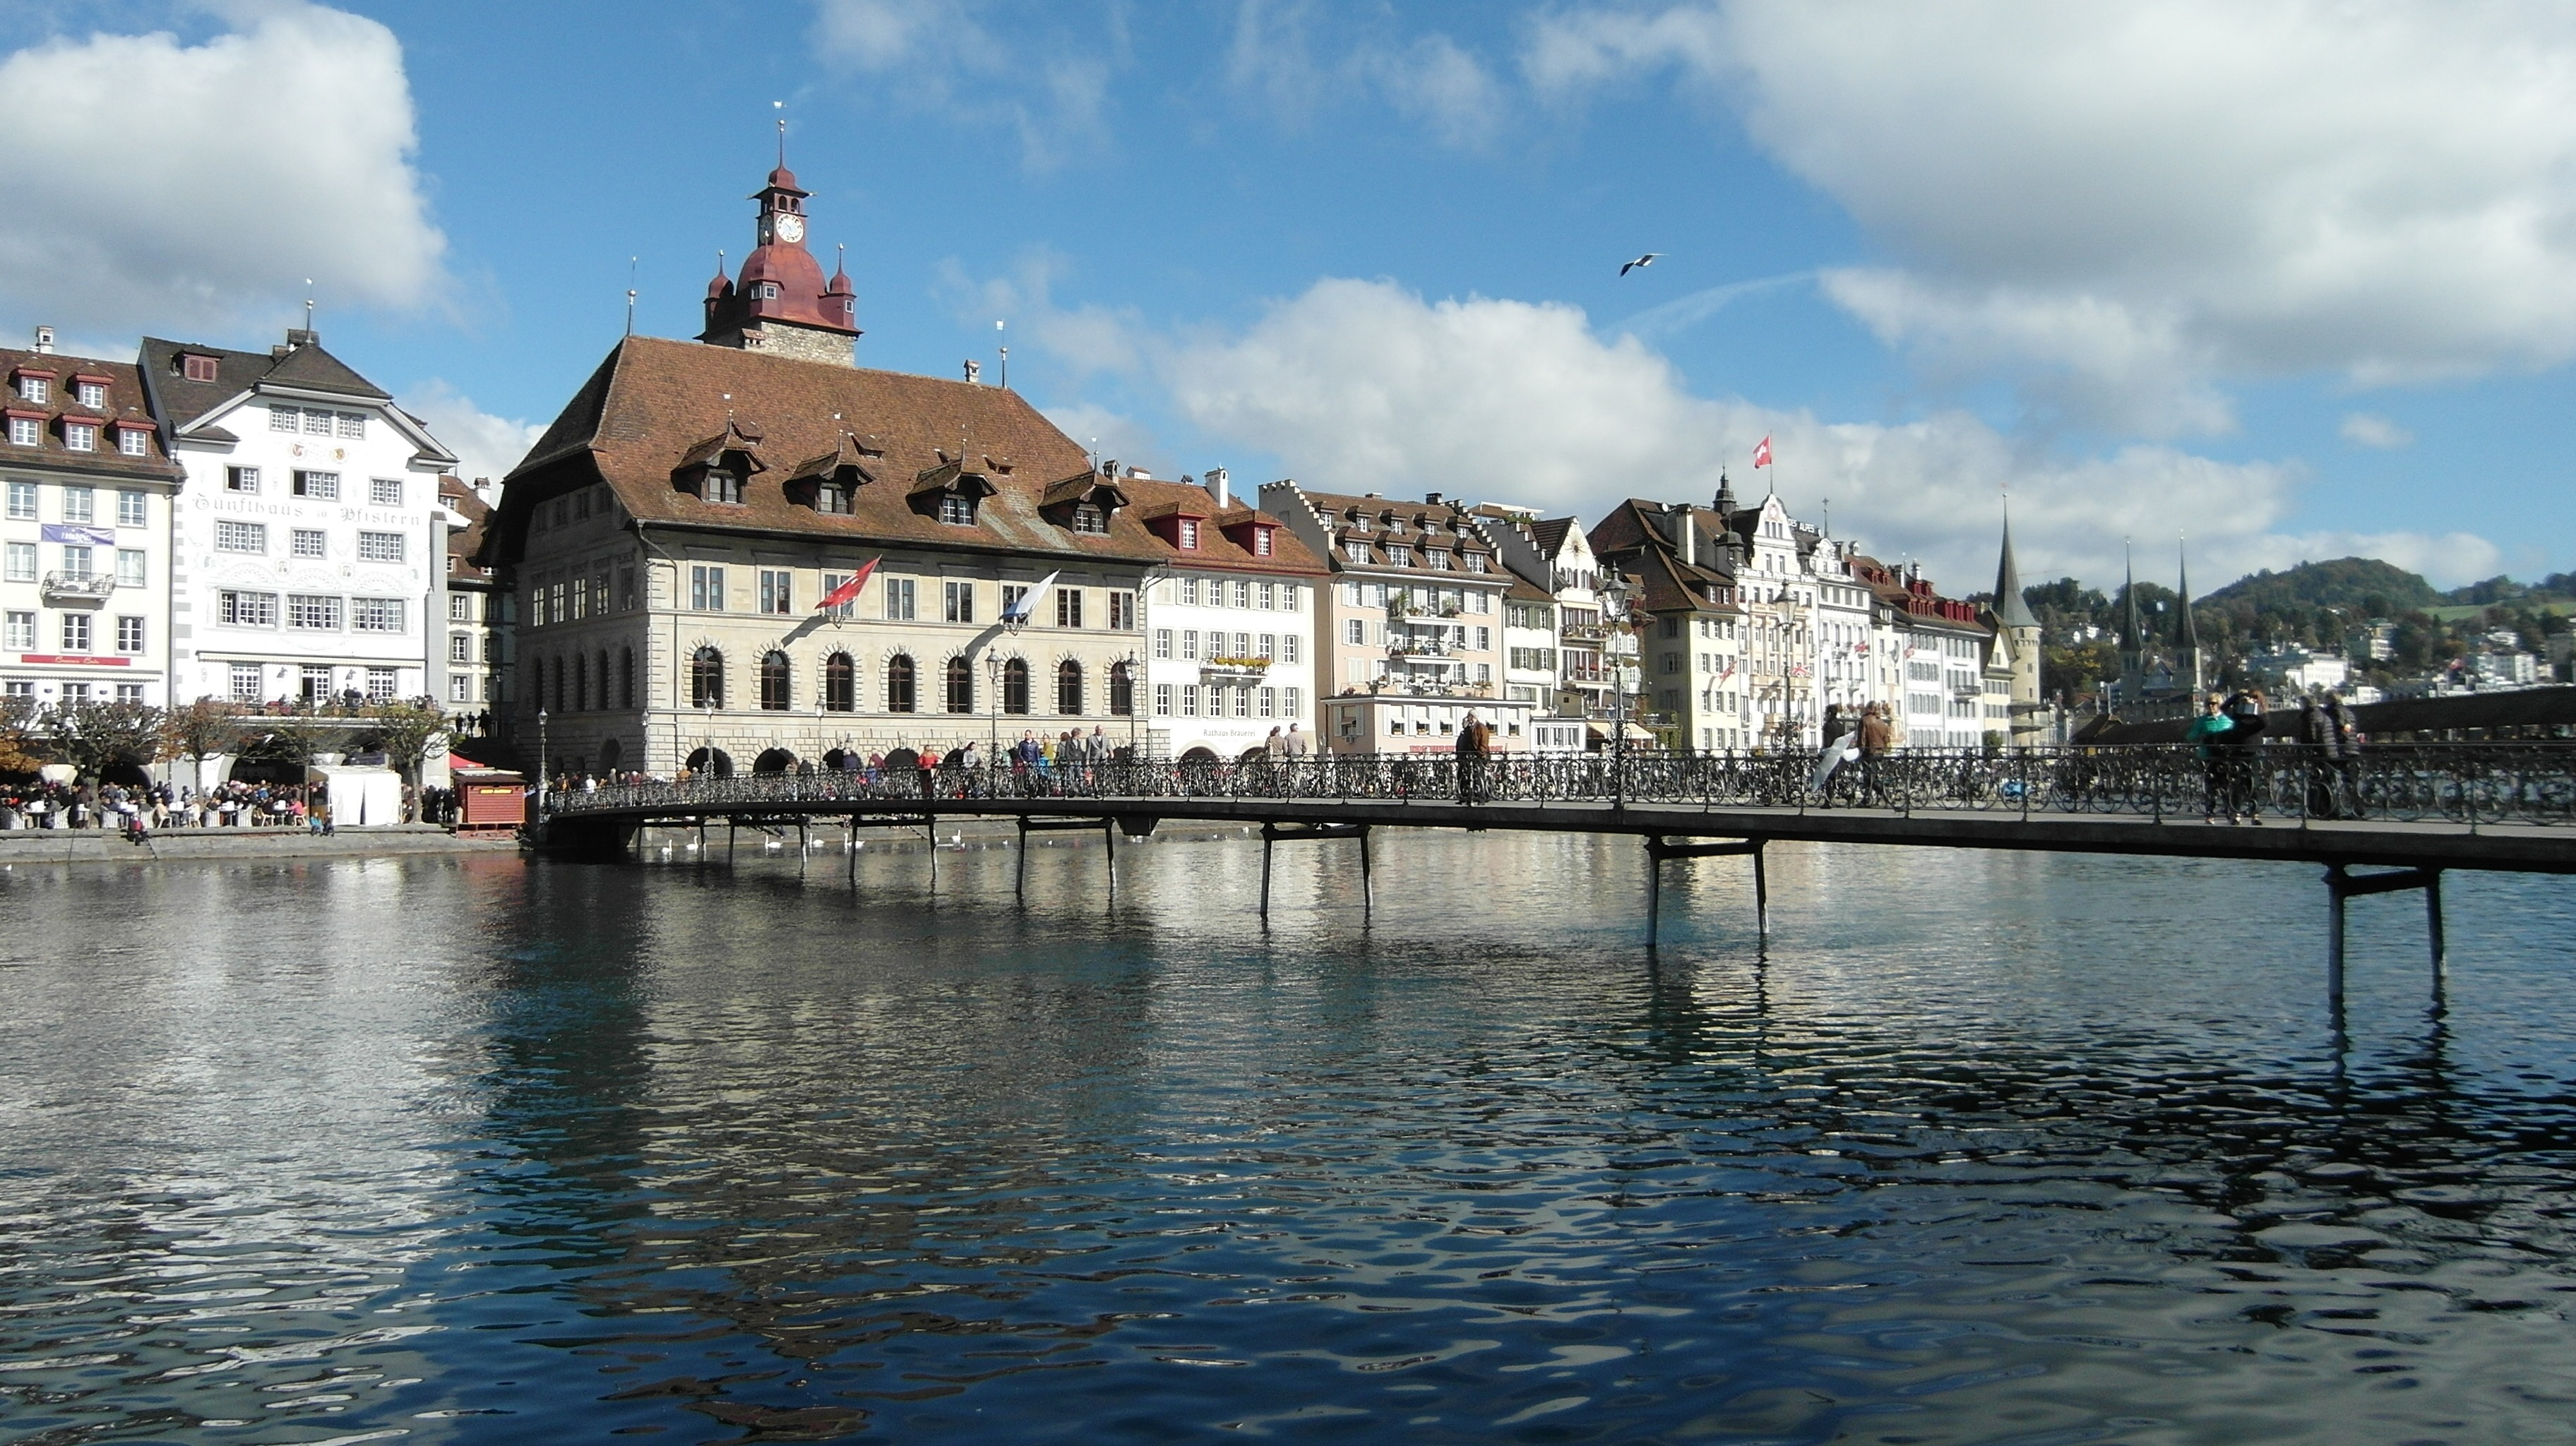
sea, water, bridge, town, city, river, cityscape, reflection, vehicle, landmark, harbor, blue, tourism, waterway, lucerne, switzerland, town hall, reuss, reussteg